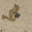
Label: squirrel